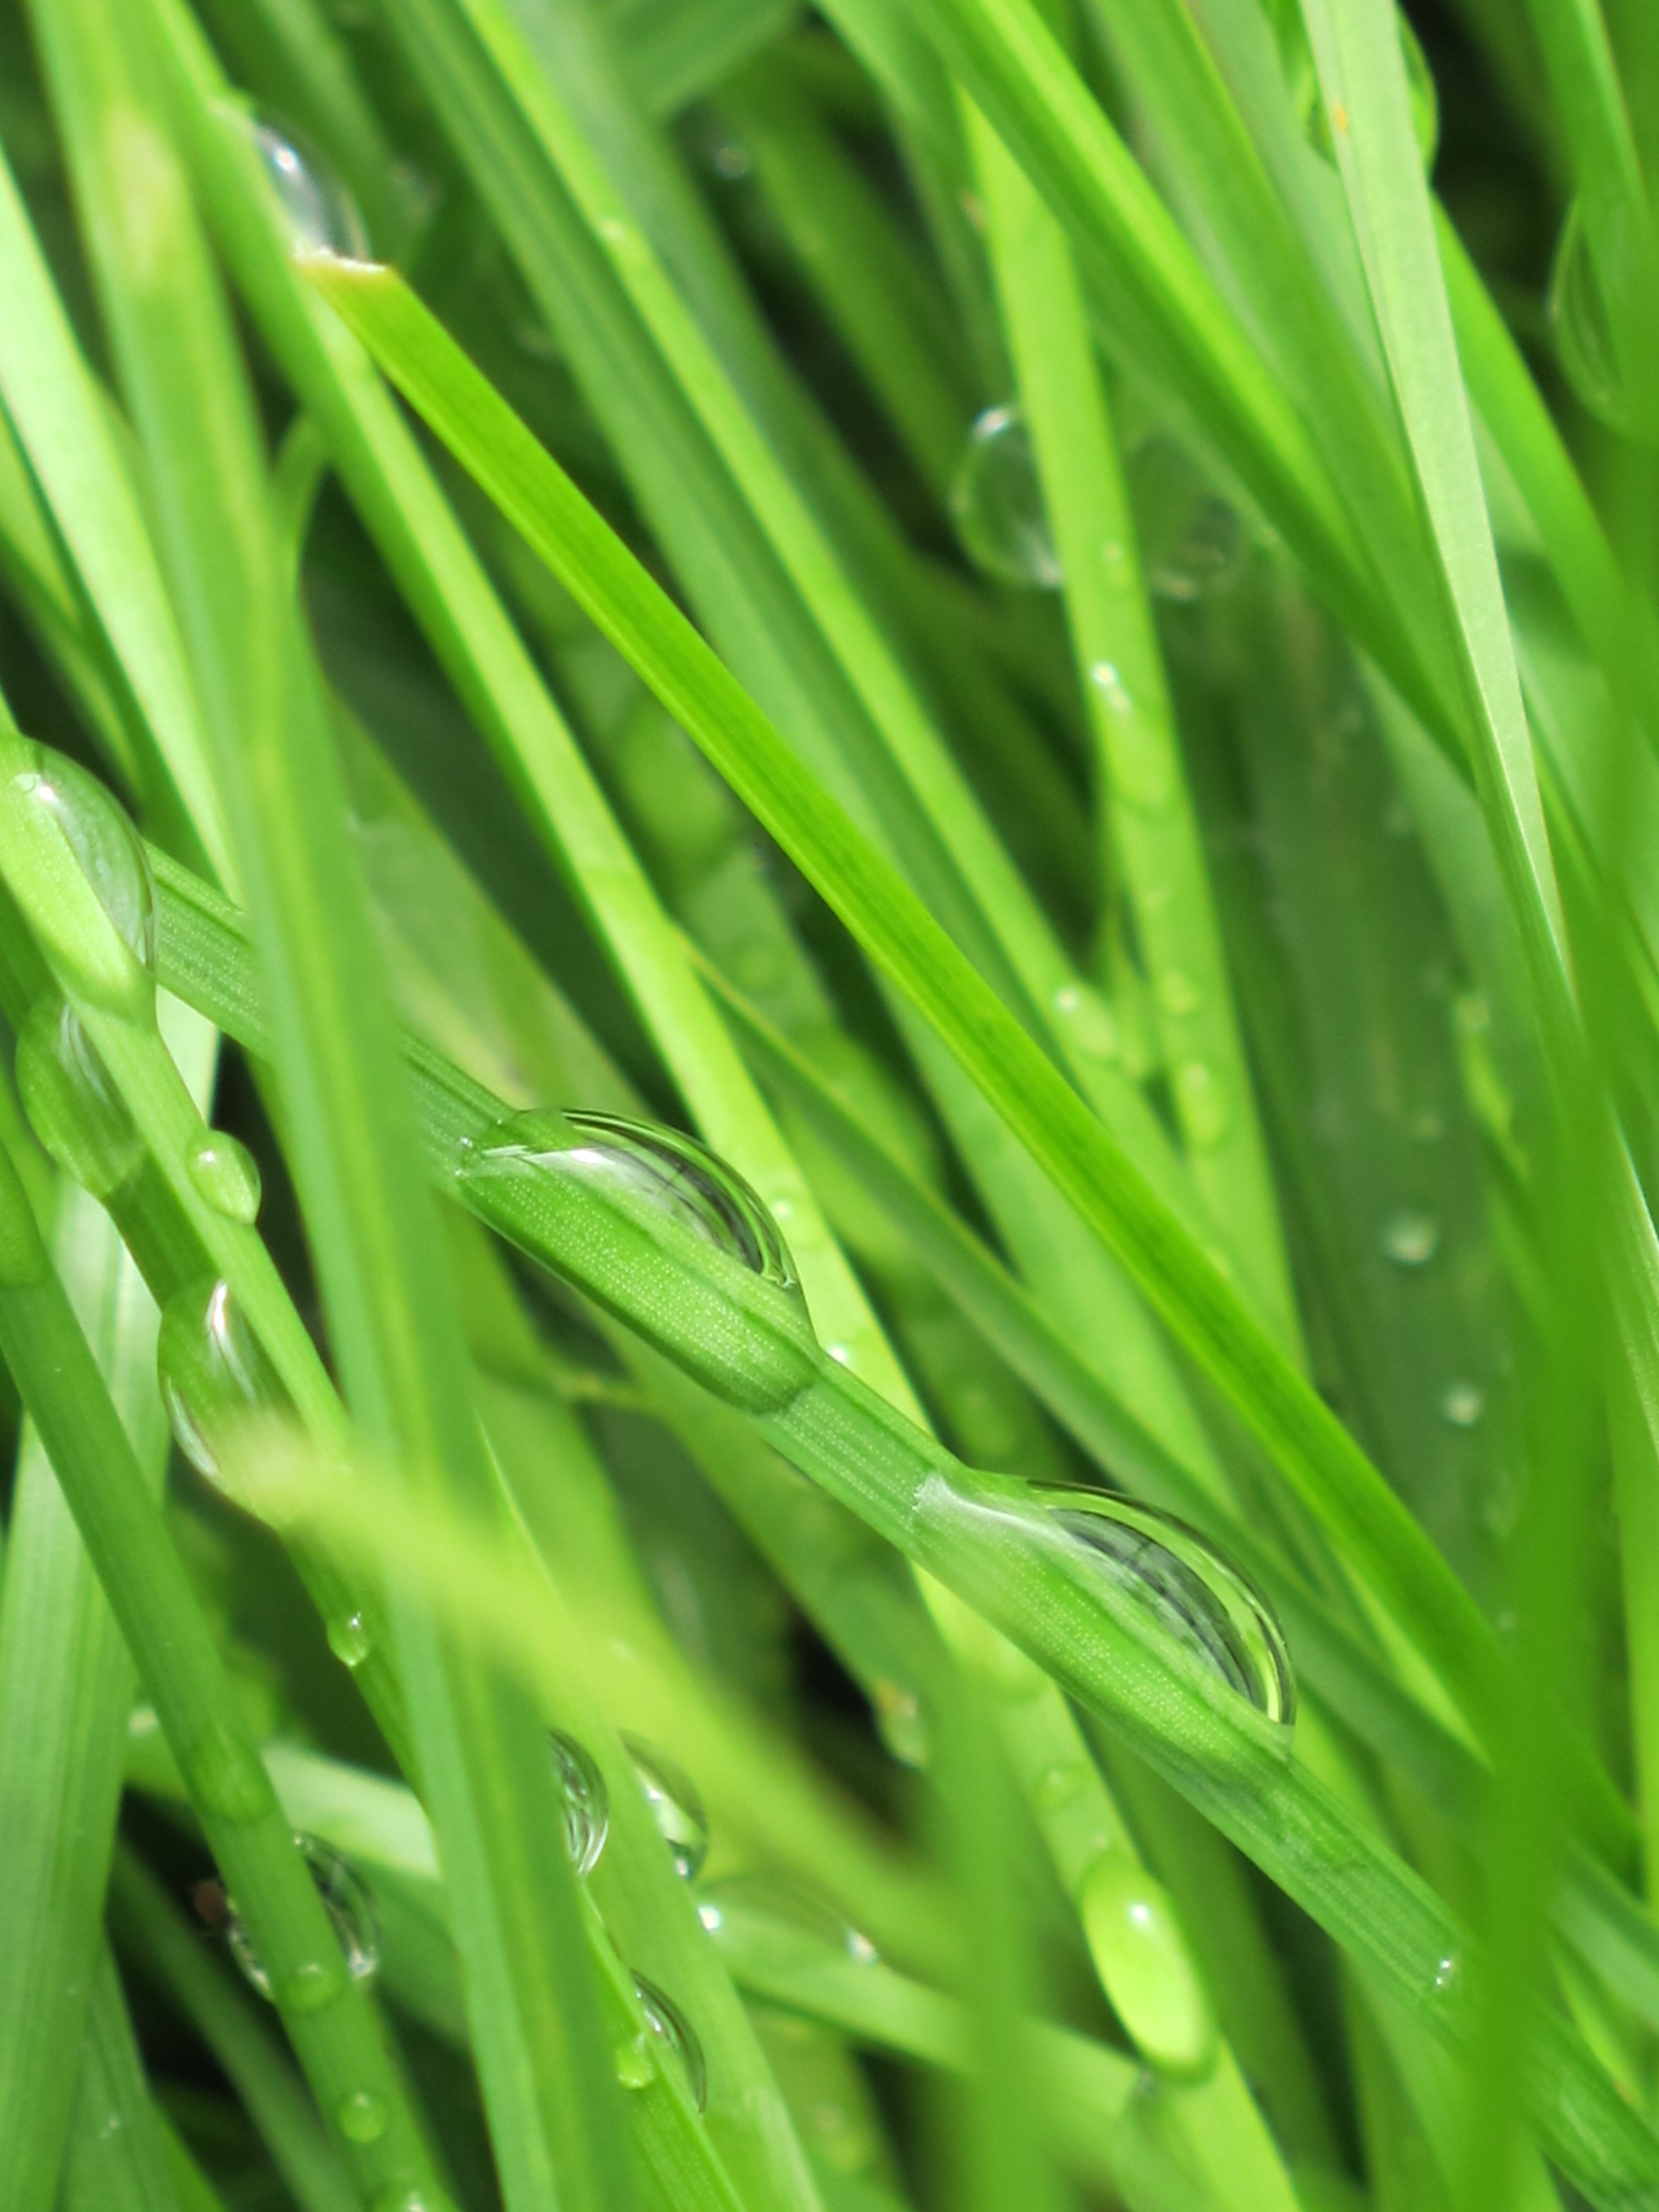
nature, grass, dew, plant, sun, lawn, meadow, leaf, flower, dawn, green, herb, backlight, drops, macro photography, flowering plant, grass family, plant stem, land plant, hierochloe